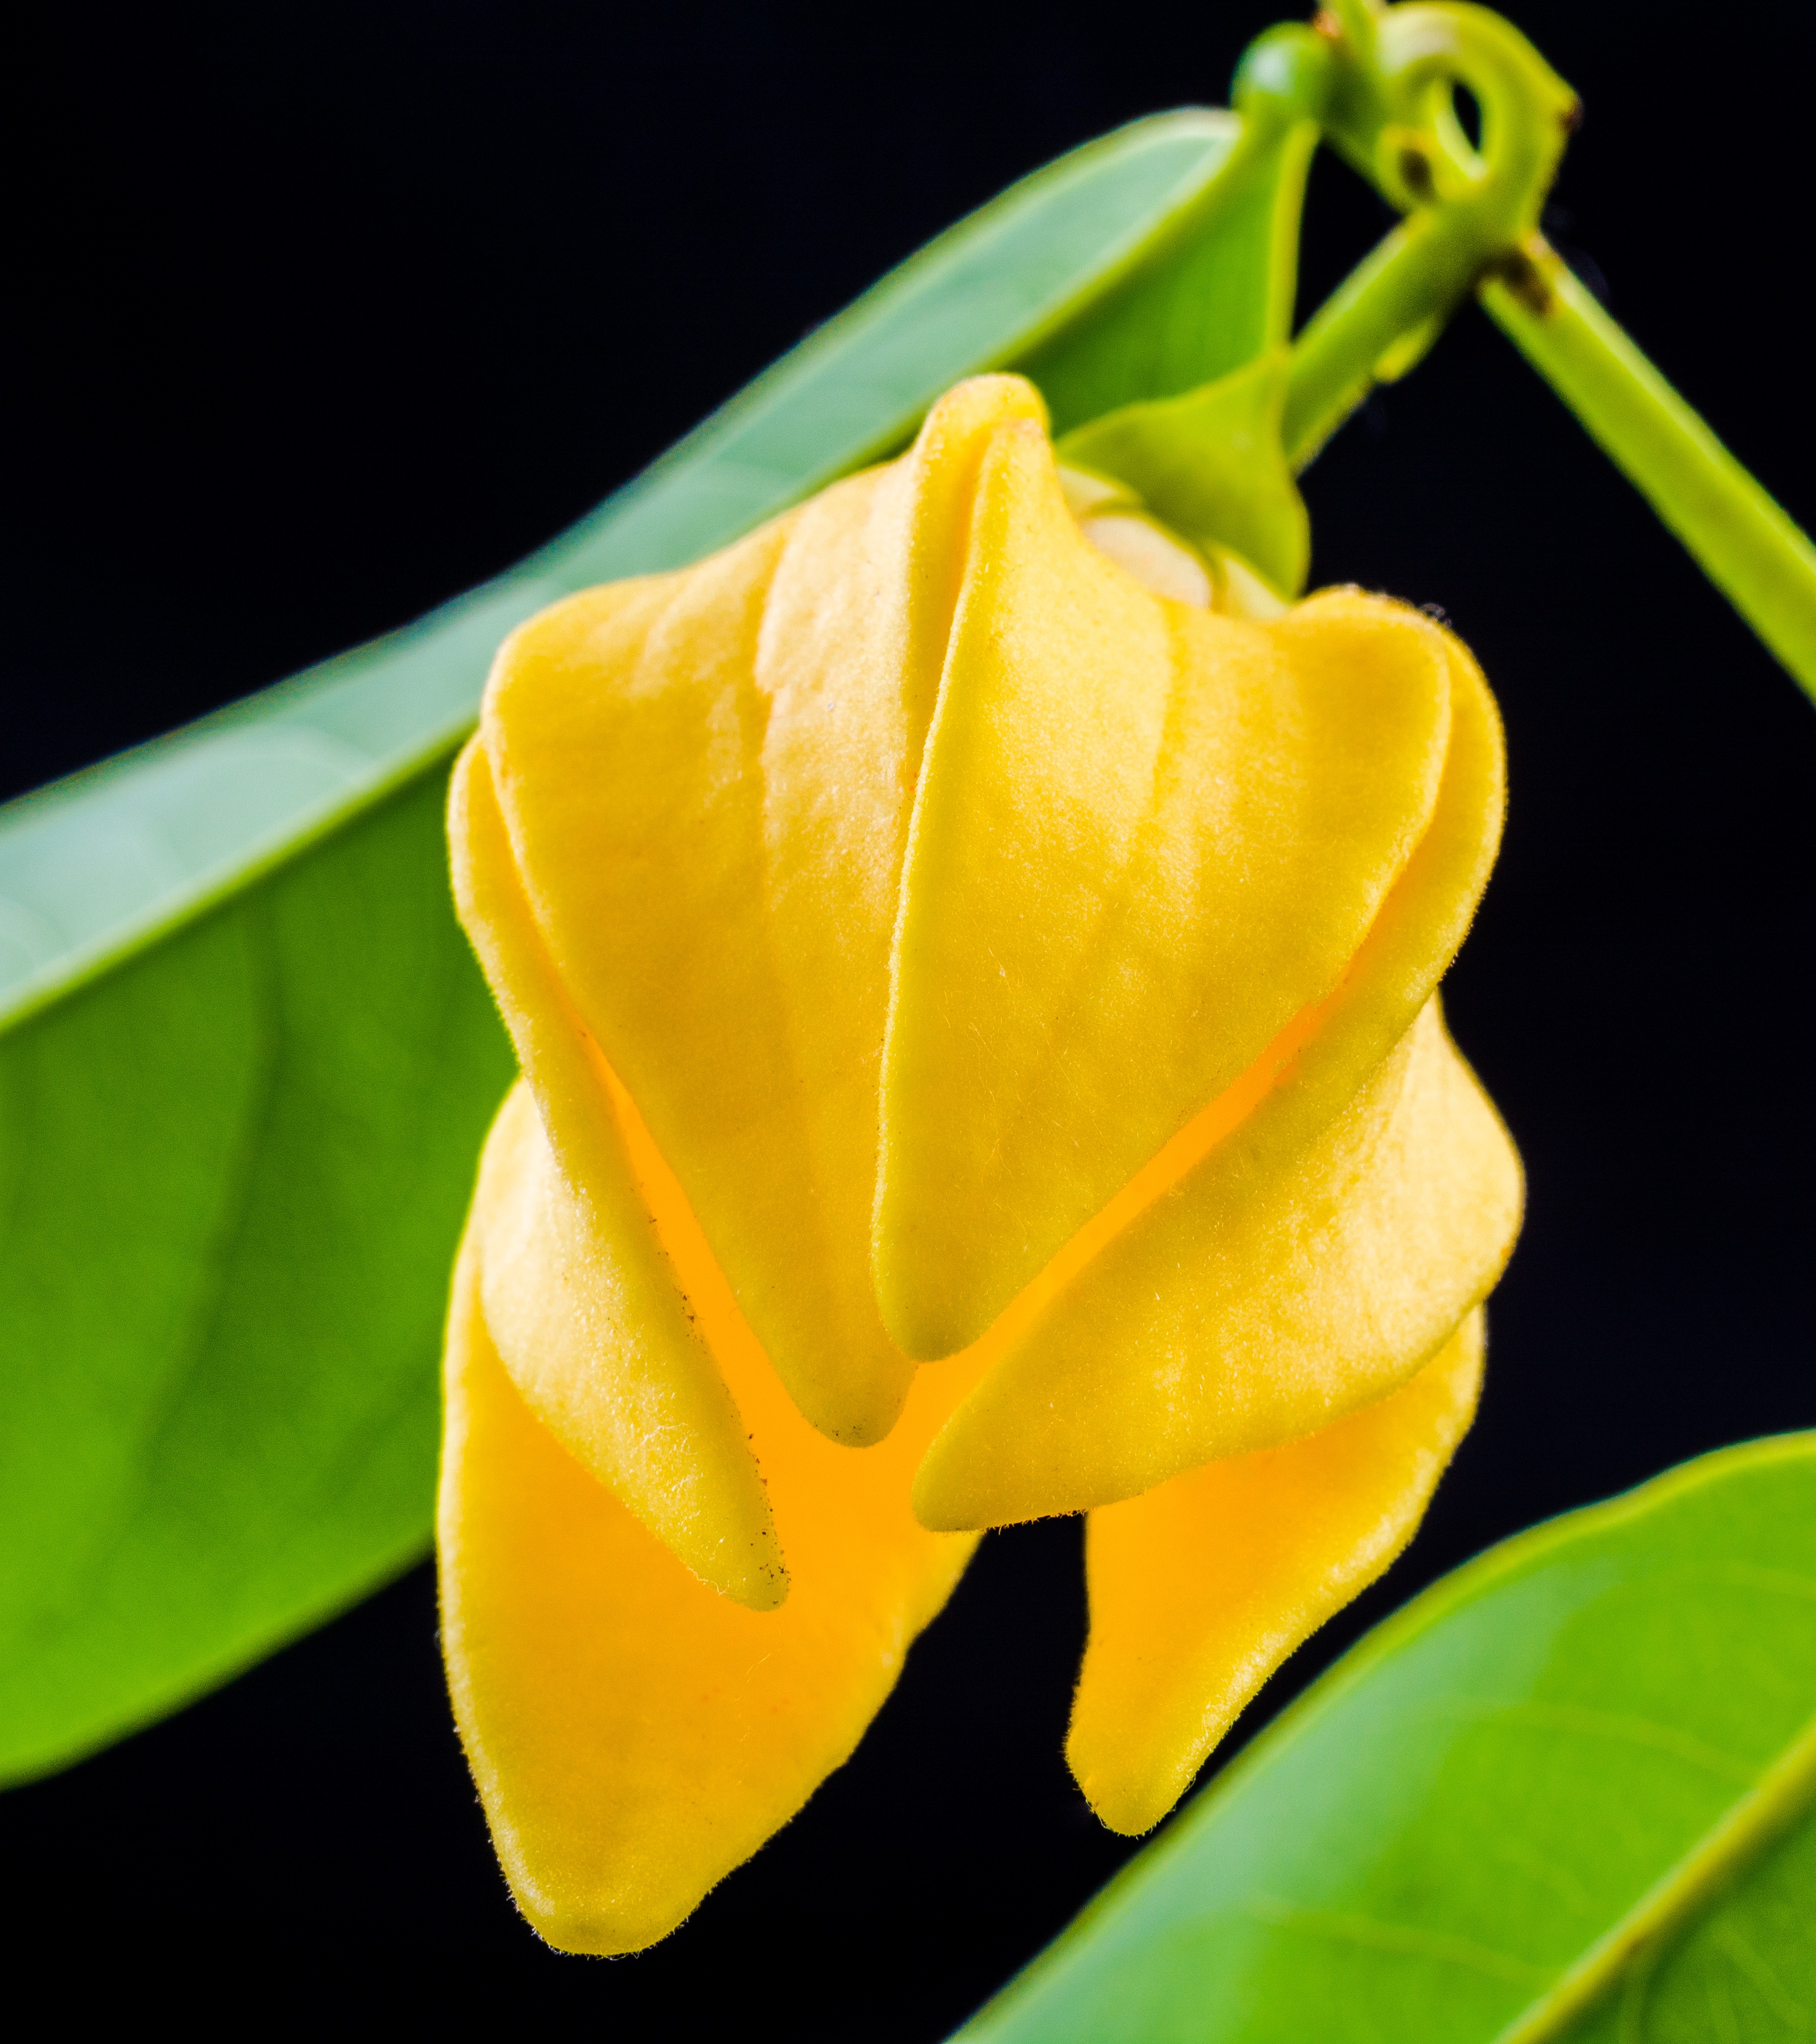
blossom, plant, photography, leaf, flower, petal, bloom, green, yellow, close, flora, close up, macro photography, flowering plant, plant stem, land plant